Aggtelek Karst

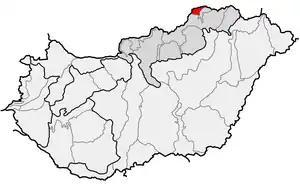
Location of Aggtelek Karst (in red) within physical subdivisions of Hungary

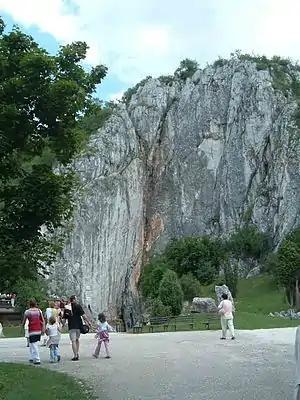
Limestone cliffs at the entrance to the cave Aggtelek

The area is especially well known for its abundance of caves, which were recorded together with those in neighboring Slovakia in 1995 to the list of World Heritage Site under the name of the Caves of Aggtelek Karst and Slovak Karst.